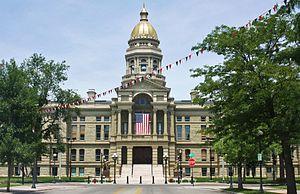
Le Capitole de l'État du Wyoming est le siège de la législature du Wyoming et du Bureau du gouverneur. Construit entre 1886 et 1890, le Capitole est situé à Cheyenne, capitale de l'État. Il est classé en tant que National Historic Landmark en 1987.
Cet article concerne les Capitoles des États-Unis à ne pas confondre avec les capitales des États-Unis où se trouvent ces bâtiments et le Capitole des États-Unis qui héberge le Congrès des États-Unis.